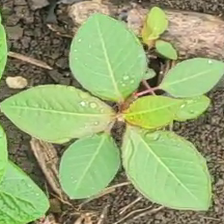
Weed species: Moti_dudhi(Euphorbia_geneculata_L)